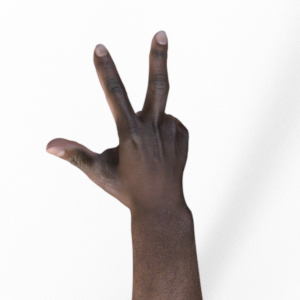
Label: scissors